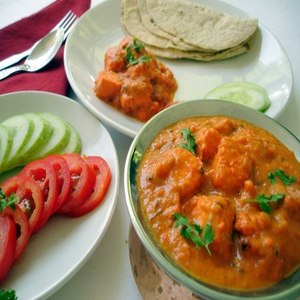
Dish: paneer